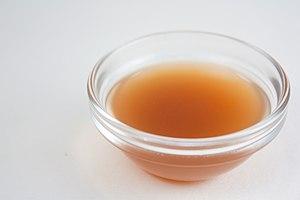
Le vinaigre de cidre est un vinaigre fabriqué à partir de jus de pomme fermenté, et peut être utilisé de différentes manières : s'il est connu pour son utilisation à des fins culinaires, il est aujourd'hui très vanté pour plusieurs effets favorables sur la santé, sans toujours beaucoup de preuves scientifiques à l'appui.